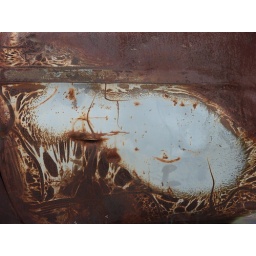
Abandoned car in box springs canyon